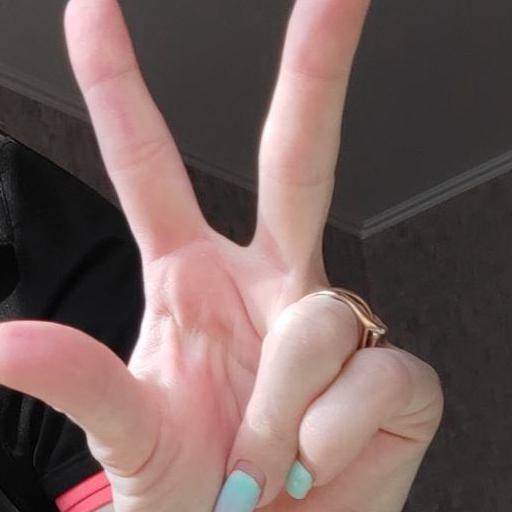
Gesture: three2